2010 Gaza flotilla raid

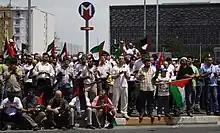
Protesters pray before the demonstration against Gaza flotilla raid, Istanbul, 31 May 2010.

Israeli groups have suggested 'reverse flotillas' to sail to Turkey, which would bring attention to Turkey's history of oppression in Kurdistan and their attempts to suppress recognition of the Armenian genocide.